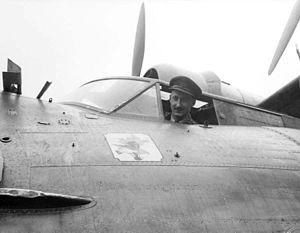
Leonard Joseph Birchall, né le 6 juillet 1915 à Saint Catharines et mort le 10 septembre 2004 à Kingston, est un officier de l'Aviation royale canadienne.